Sky position (RA, Dec in degrees): 181.712, 16.742
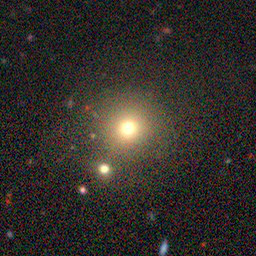
Galaxy morphology: Round Smooth Galaxies